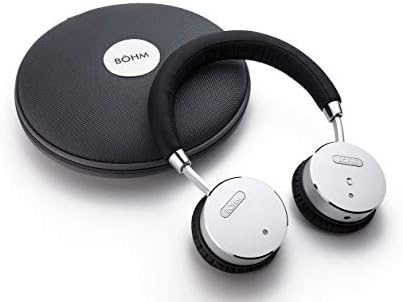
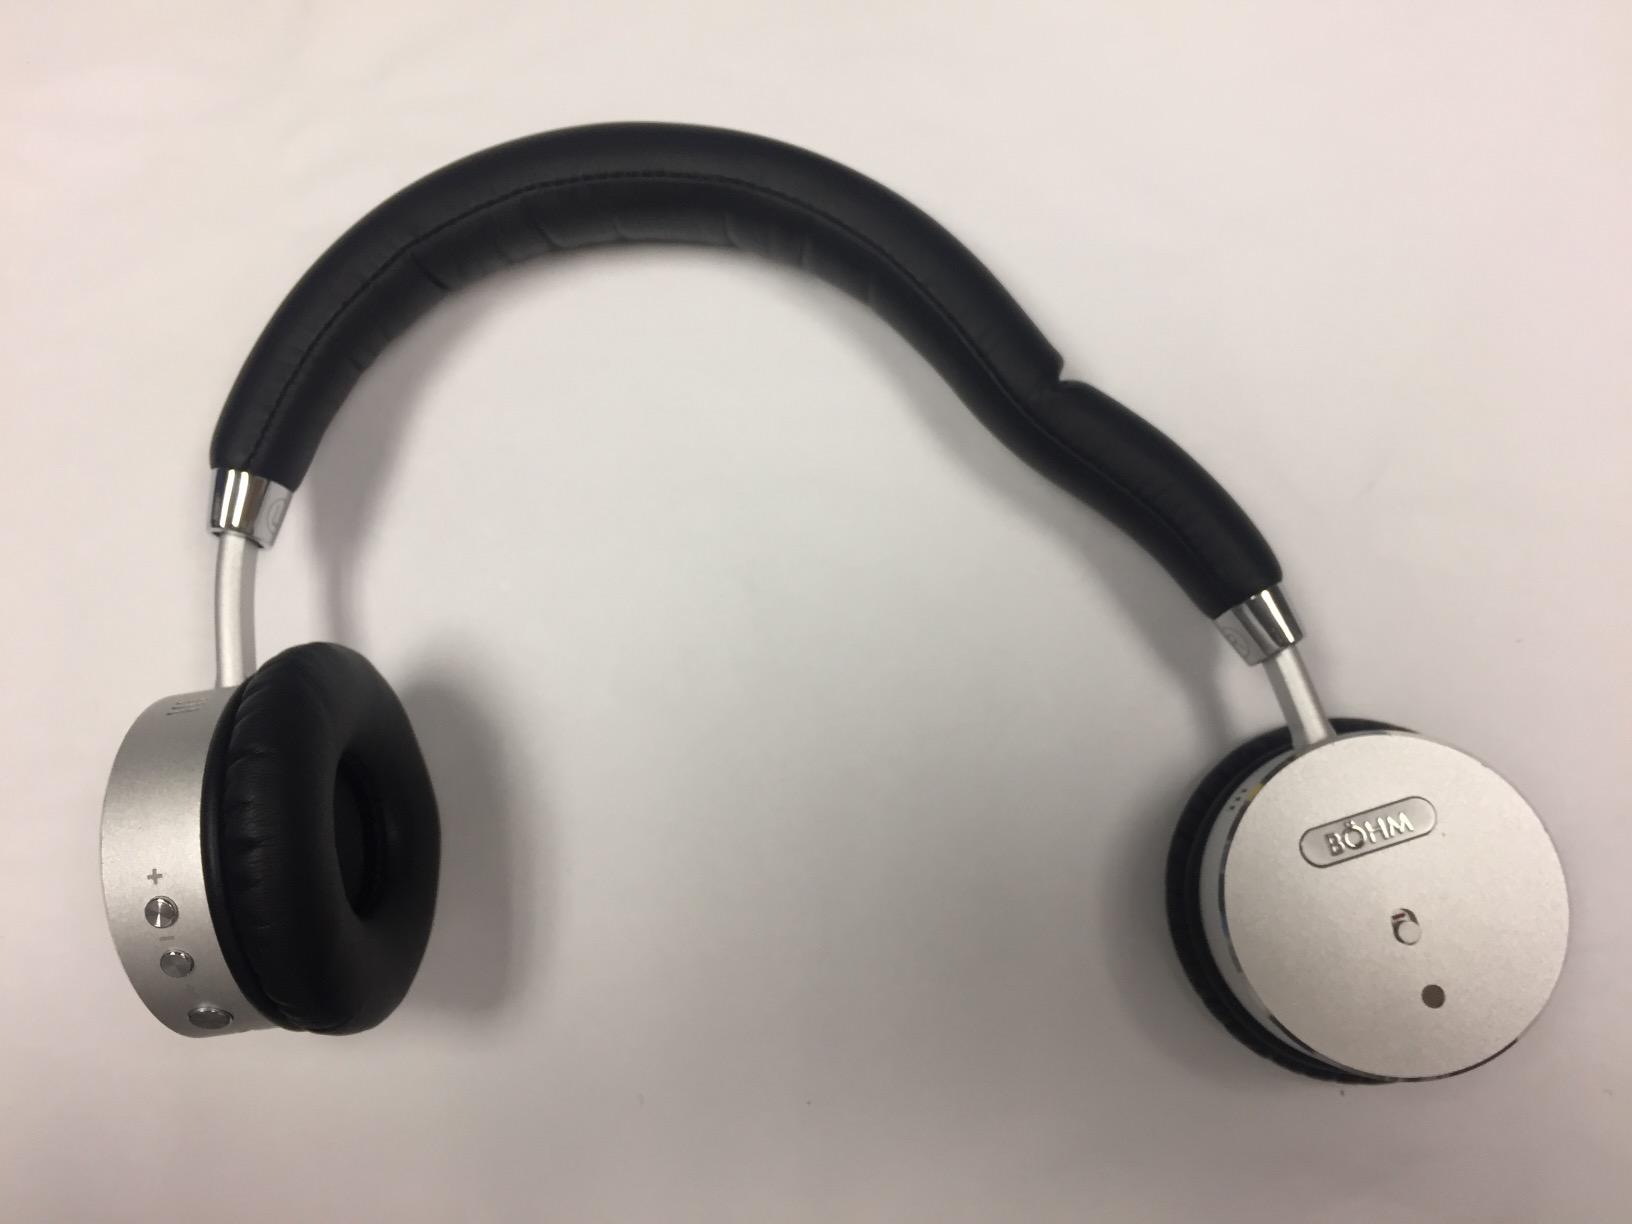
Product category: headphones
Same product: yes